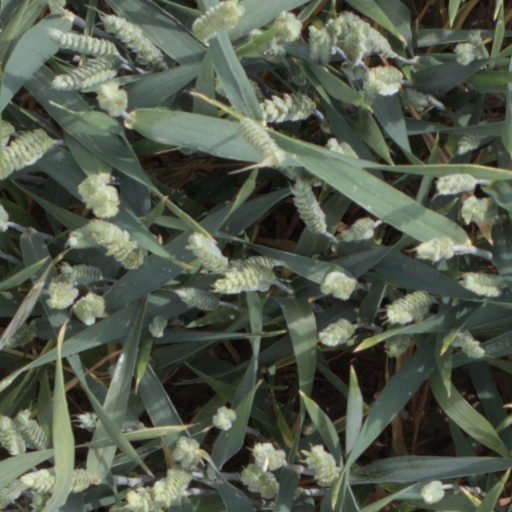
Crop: wheat